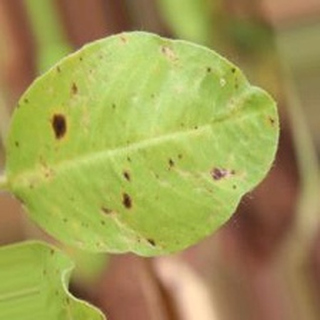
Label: groundnut_late_leaf_spot